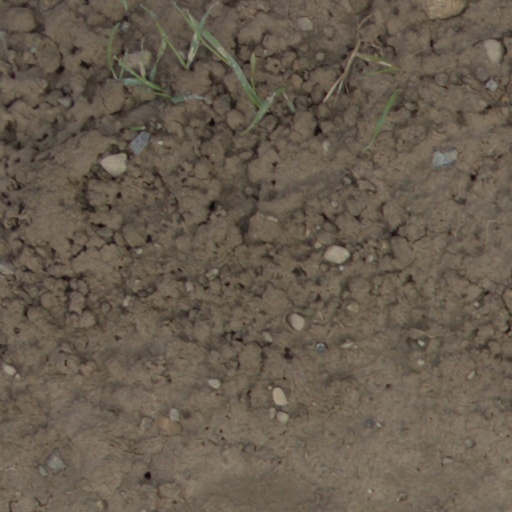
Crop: wheat